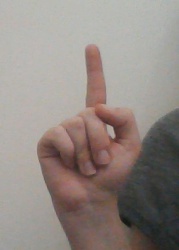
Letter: bb